Bellfield (community centre)

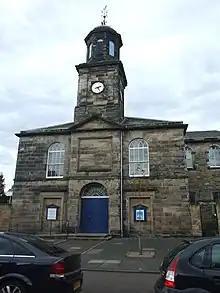
Bellfield (2014)

Bellfield is a community centre located in what was previously Portobello Old Parish Church, a Georgian church of classical design located in Bellfield (formerly Melville) Street, Portobello, Edinburgh, Scotland. The church was the subject of a successful community buy-out in 2017, and reopened as a community centre on 23 June 2018. Dated 1809, it was built between 1808 and 1810 to a design by William Sibbald, at a cost of £2650. It was enlarged in 1815 and 1878.